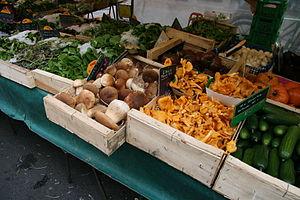
Cantharellus cibarius, en français la Girolle ou Girole, est une espèce de champignons basidiomycètes de la famille des Cantharellaceae. Ce champignon de l'hémisphère nord est un excellent comestible ; c'est l'un des champignons les plus connus et les plus recherchés. La phylogénie montre que les nombreuses variétés jadis distinguées au sein de cette espèce sont en réalité des espèces distinctes.